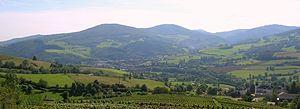
panorama de Saint-Didier-sur-Beaujeu, sur la droite le château des Ardillats, Rhône, France.
Saint-Didier-sur-Beaujeu est une commune française, située dans le département du Rhône en région Auvergne-Rhône-Alpes.